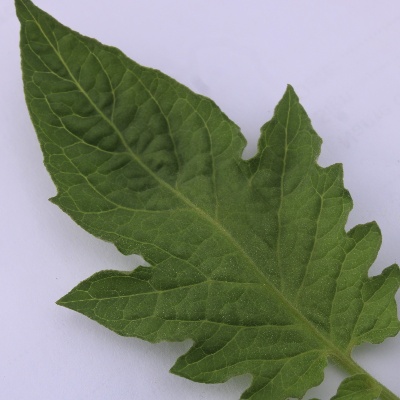
Crop: Tomato
Condition: healthy